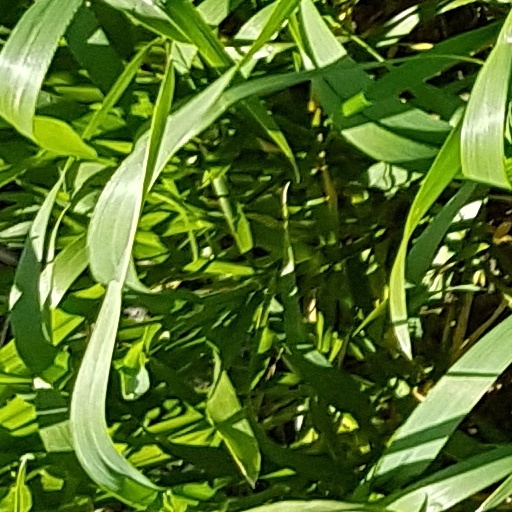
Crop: wheat